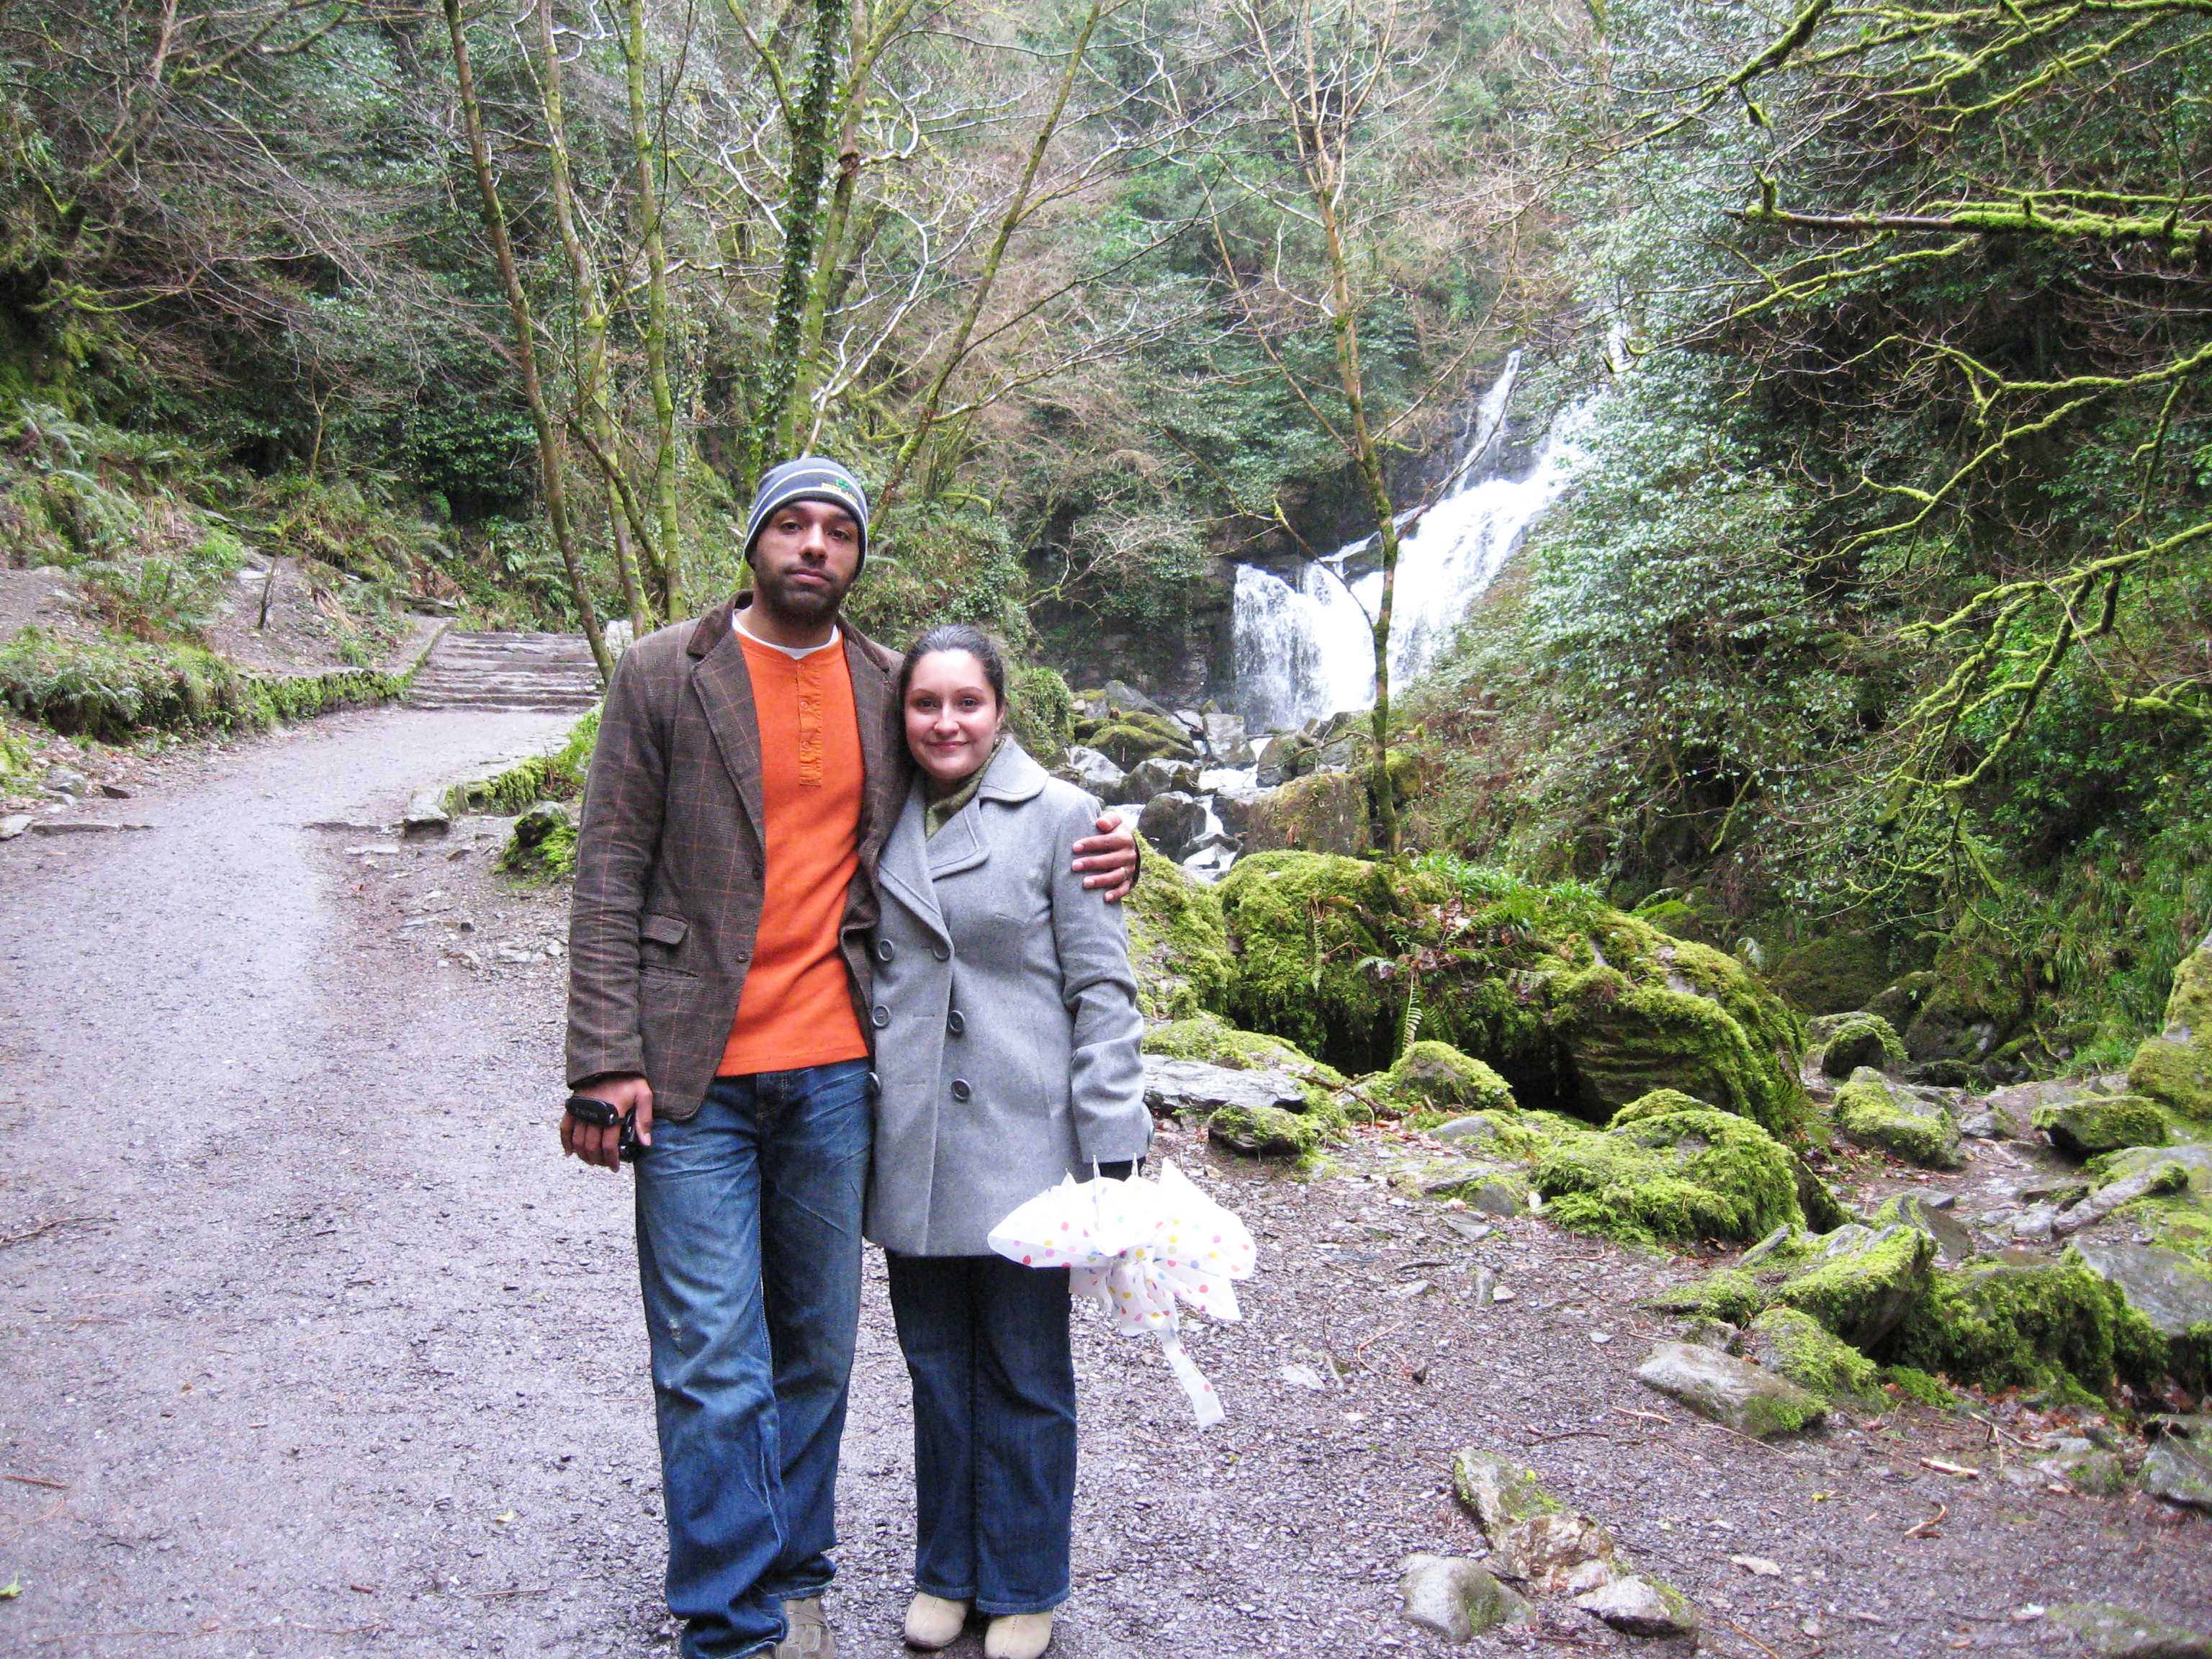
forest, waterfall, wilderness, walking, road, hiking, trail, ring, adventure, palace, love, couple, romance, castle, ancient, trip, marriage, smile, creativecommons, happy, relationship, ruins, backpacking, rainforest, ireland, couples, dublin, kerry, killkenny, killarney, guiness, jameson